Guðmundur Finnbogason

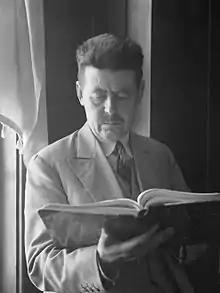
Guðmundur Finnbogason (1934)

Guðmundur Finnbogason (June 6, 1873 – July 17, 1944) was an Icelandic philosopher, the son of Guðrún Jónsdóttir and Finnbogi Finnbogason. He was one of the first Icelandic psychologists. His work "Sympathetic Understanding" inspired Jean Piaget's development stages model.